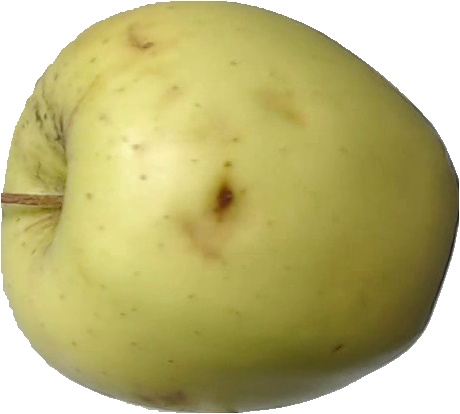
Label: apple_golden_2